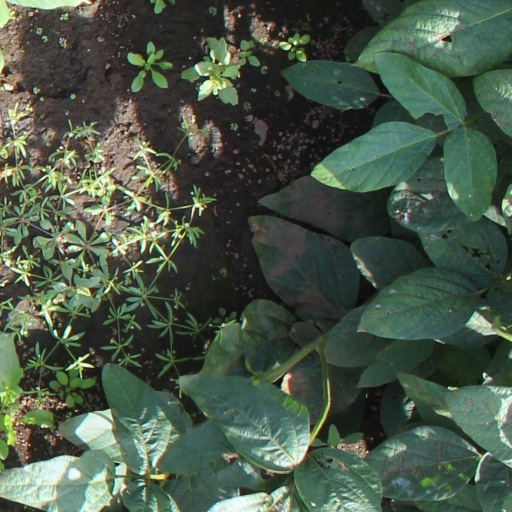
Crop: soybean